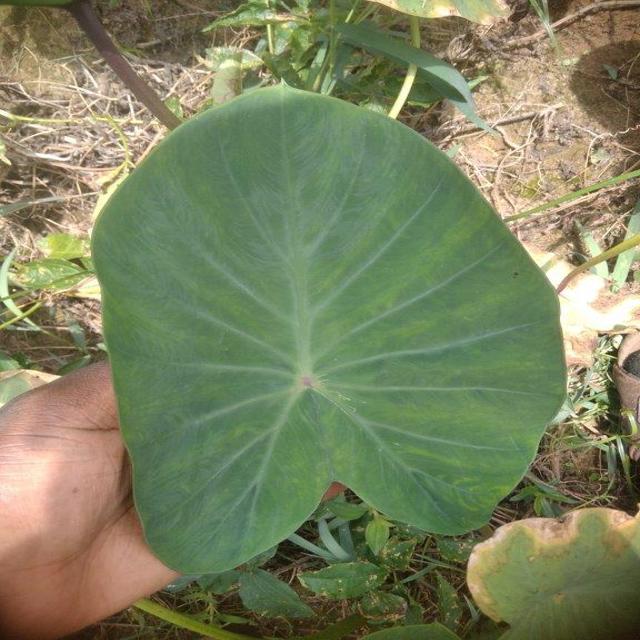
Label: Healthy